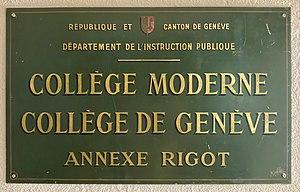
Ancien panneau du collège Sismondi
Le Collège Sismondi, fondé en 1975, est un établissement scolaire de Suisse, école post-obligatoire, faisant partie du degré secondaire II. Il a été nommé en hommage à Jean Charles Léonard Simonde de Sismondi.